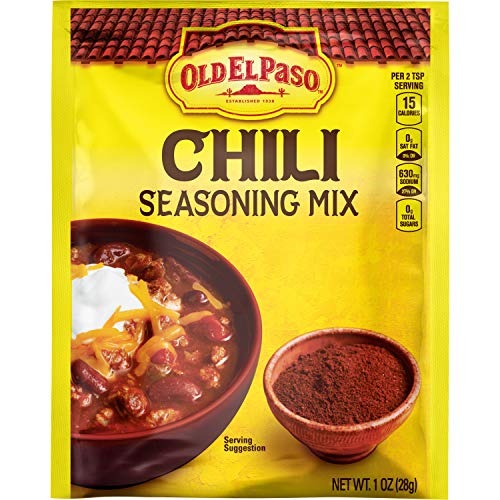
Item Name: Old El Paso Chili Seasoning Mix 1 oz Packet
Bullet Point 1: Chili seasoning mix
Bullet Point 2: Partially produced with genetic engineering
Value: 1.0
Unit: oz

Price: 1.49